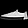
Label: Sneaker